Sebastián Battaglia

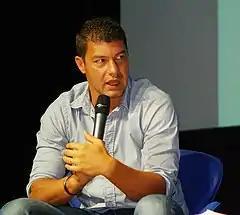
Battaglia in 2015

Sebastián Alejandro Battaglia (born 8 November 1980) is an Argentine football manager and former player who played as a midfielder. He was recently the manager of San Miguel.